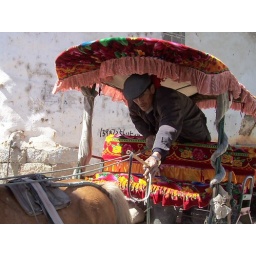
There were a lot of these horse drawn buses around Xizhou